Aafia Siddiqui

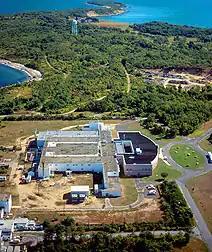
The Plum Island Animal Disease Center, one of the locations listed in Siddiqui's notes with regard to a "mass casualty" attack

On the evening of 17 July 2008, a woman was approached by Ghazni Province police officers in the city of Ghazni outside the Ghazni governor's compound. She was holding two small bags at her side while crouching on the ground. This aroused the officer's suspicion, raising concerns that she might be concealing a bomb under her burqa. Previously, a shopkeeper had noticed a woman in a burqa drawing a map, which is suspicious in Afghanistan where women are generally illiterate. There had also been a report that a Pakistani woman in a burqa with a boy were traveling in Afghanistan urging women to volunteer for suicide bombing. She was accompanied by a young boy that she said was her adopted son. She said her name was Saliha, that she was from Multan in Pakistan, and that the boy's name was Ali Hassan. Discovering that she did not speak either of Afghanistan's main languages, Pashto or Dari, the officers regarded her as suspicious. She told the police she was looking for her husband, needed no help, and started to walk away. She was arrested and taken to the police station for questioning. She initially claimed the boy was her stepson, Ali Hassan. The woman was not identified as Siddiqui until after she was fingerprinted. She subsequently admitted he was her biological son when DNA testing proved the boy to be Ahmed.